Ticia Gara

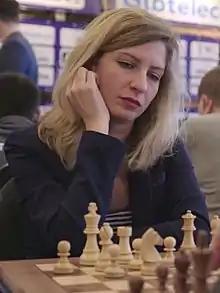
Gara in 2007

Tícia Gara (born October 25, 1984) is a Hungarian chess player holding the title of Woman Grandmaster (WGM). She was the Hungarian women's champion in 2006, 2007 and 2019. In the 2009 edition she and her sister Anita were tied for first place, with Anita receiving the title on tie-break. Gara has played for the Hungarian team in the Women's Chess Olympiad, the Women's European Team Chess Championship, the European Youth Girls Team Championship and the Women's Mitropa Cup. Her team won the gold medal in the 2015 Women's Mitropa Cup in Mayrhofen, Austria. She contributed to the victory scoring six wins from six games playing board two.